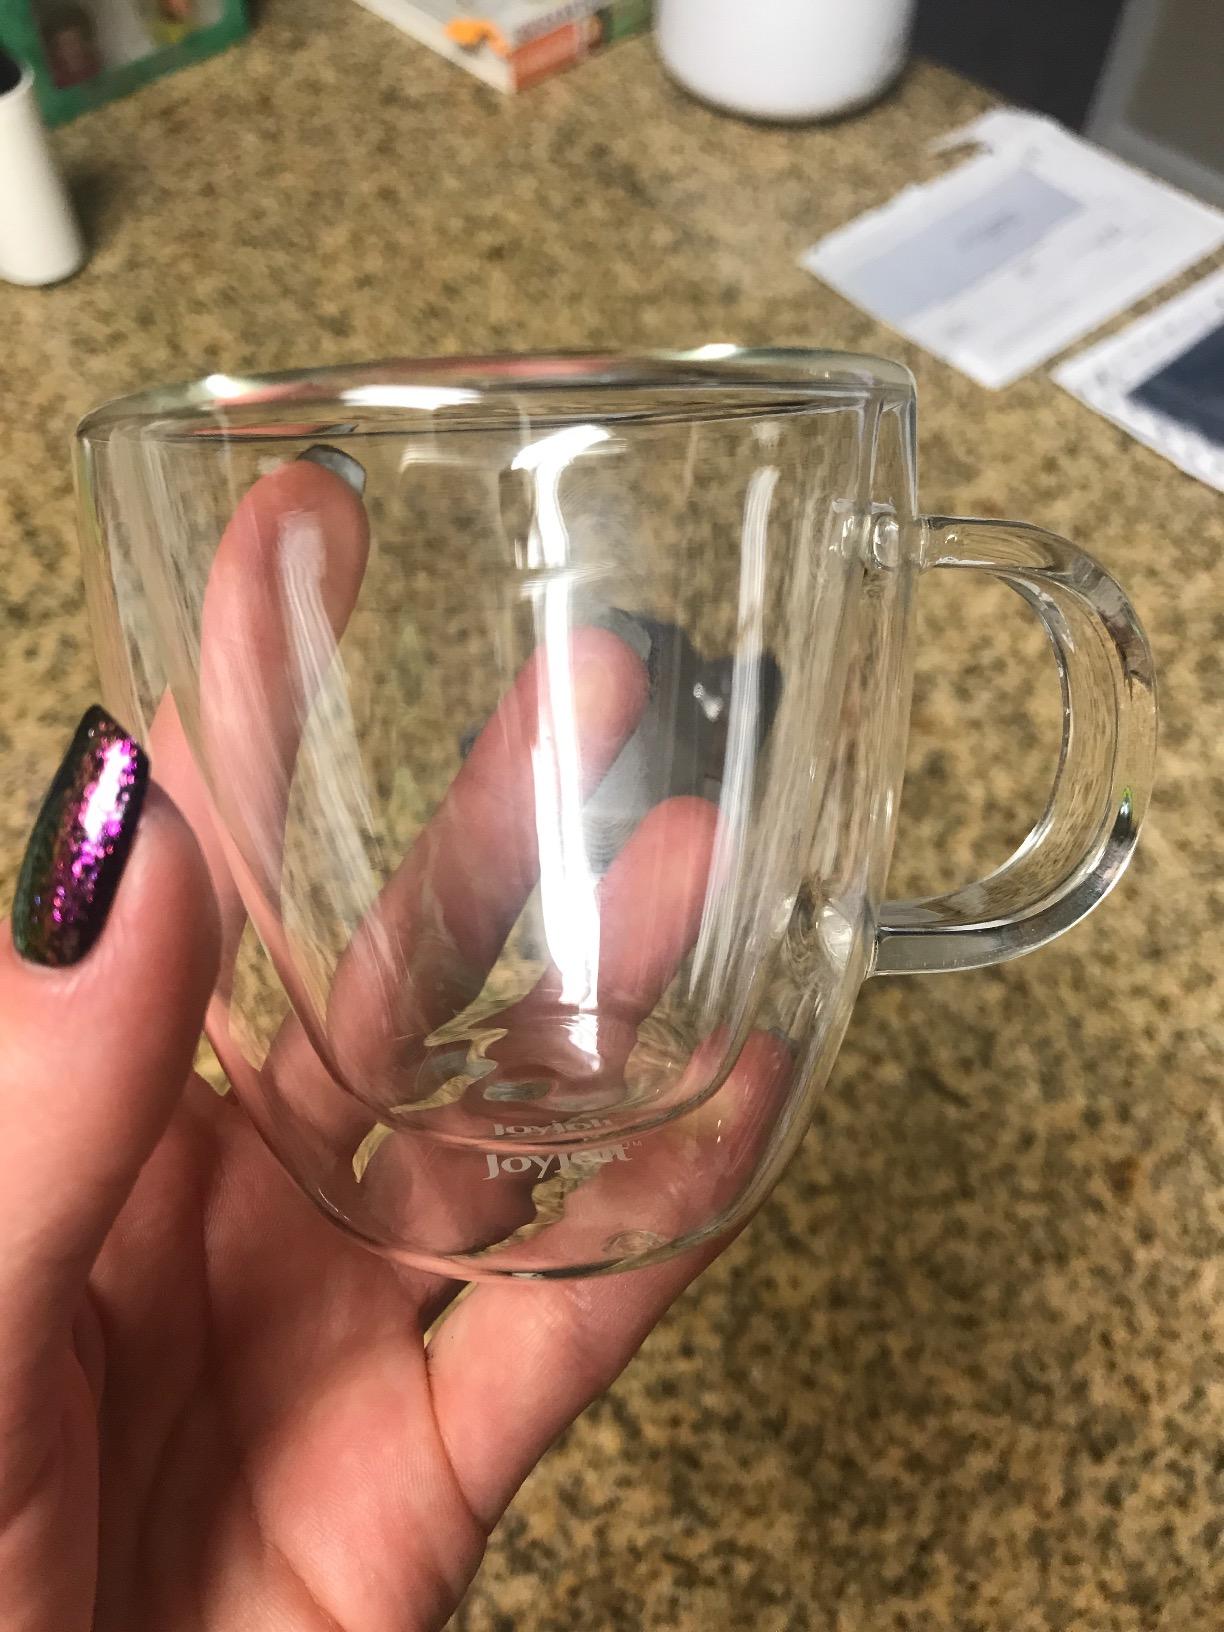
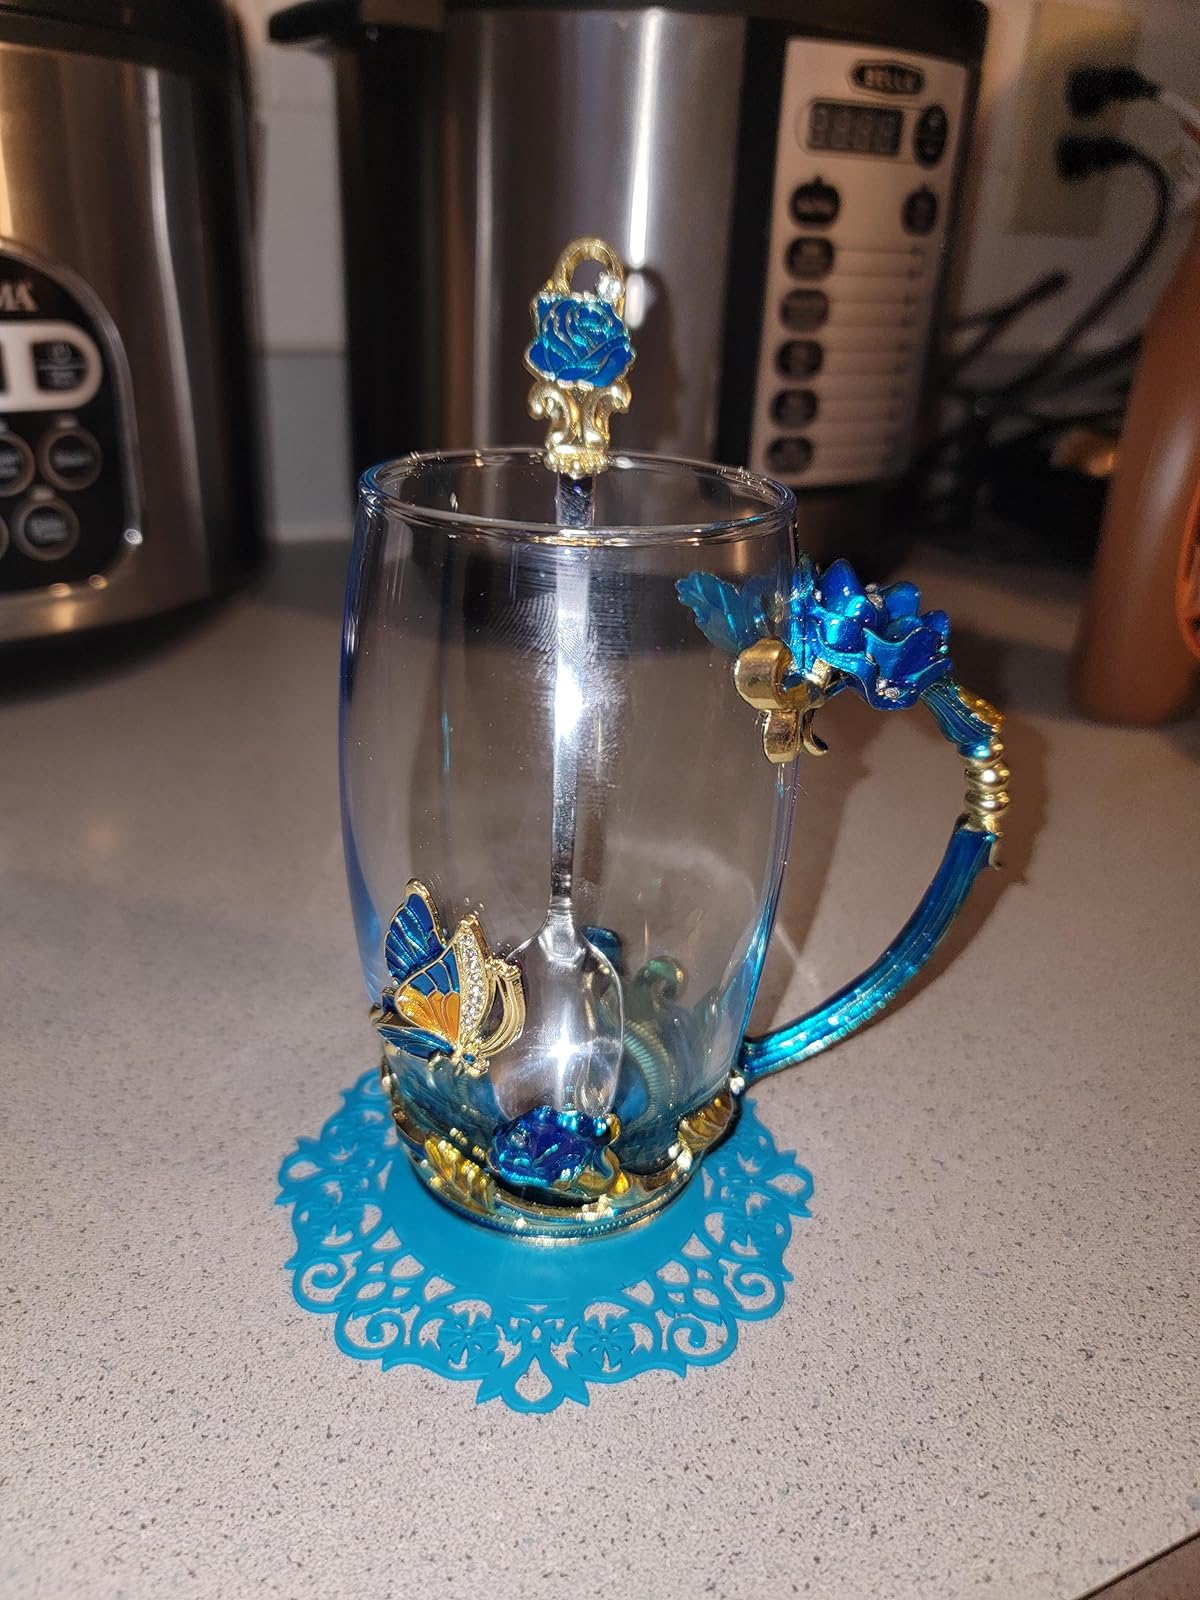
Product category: items_mug
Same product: no